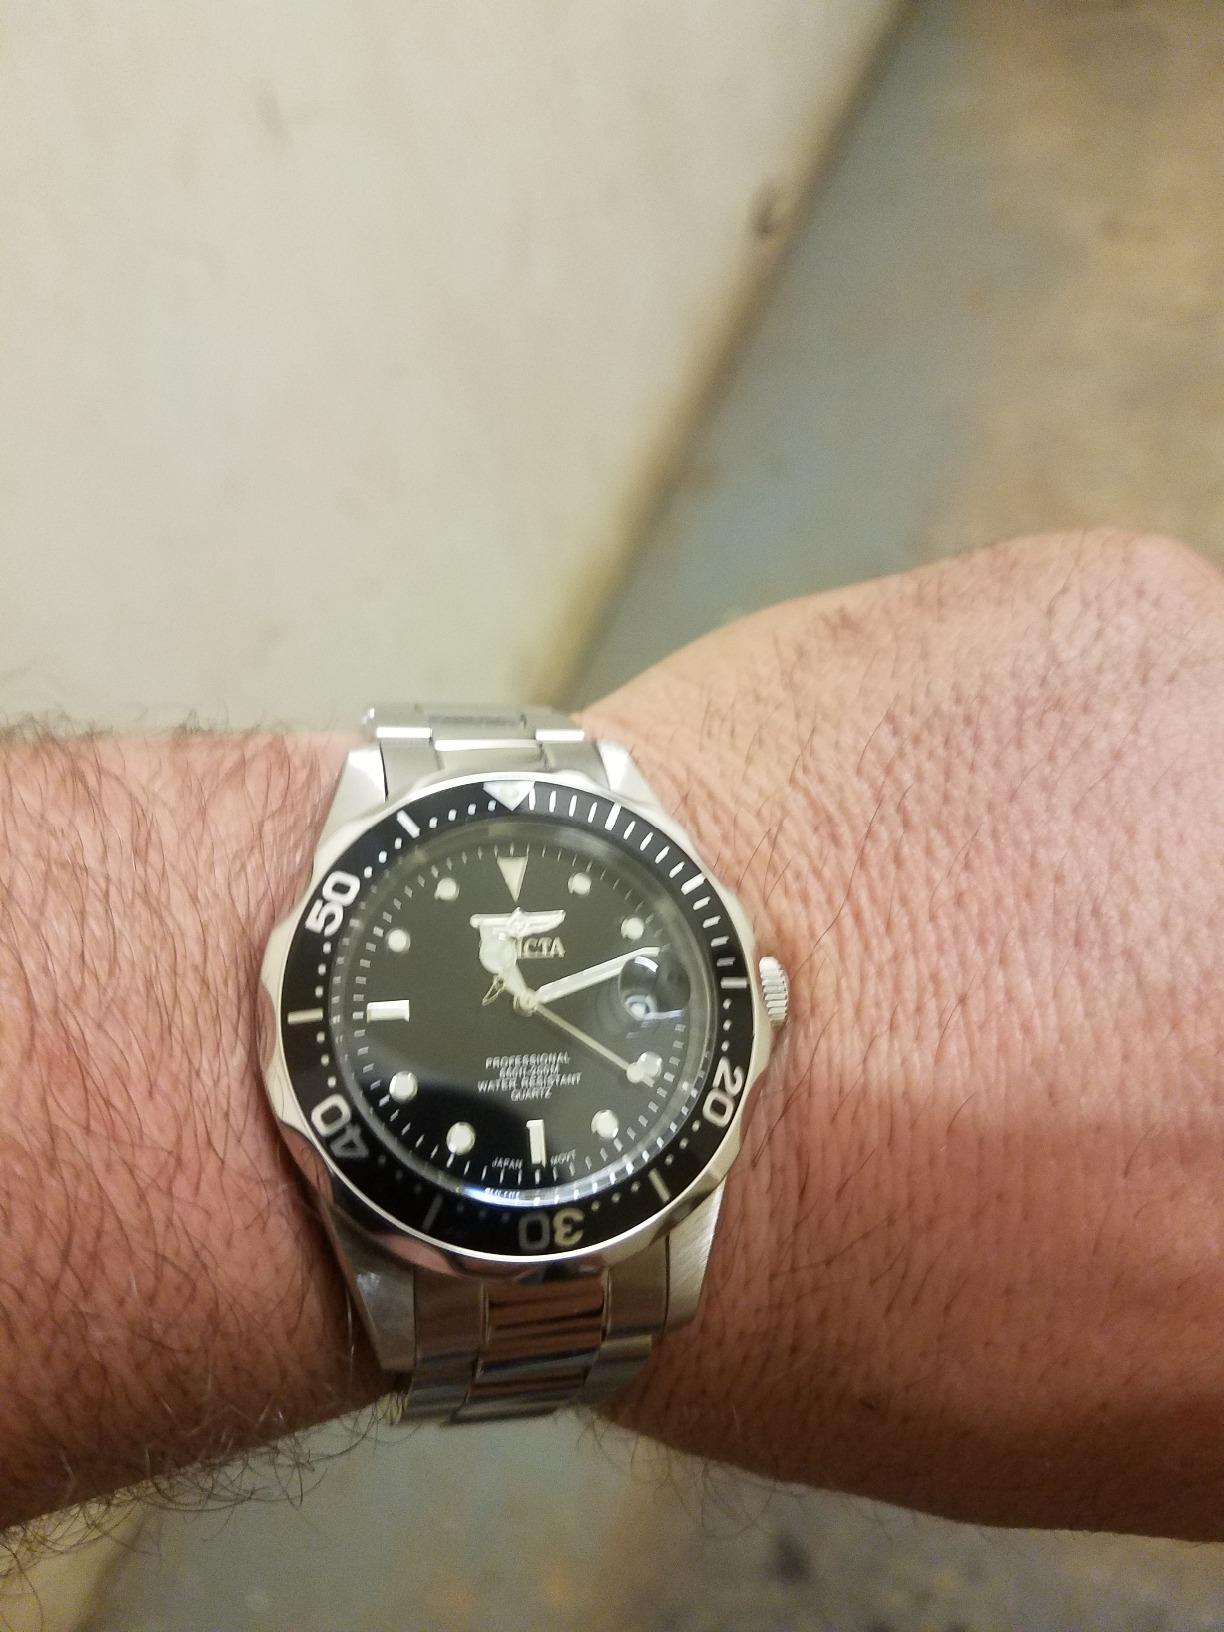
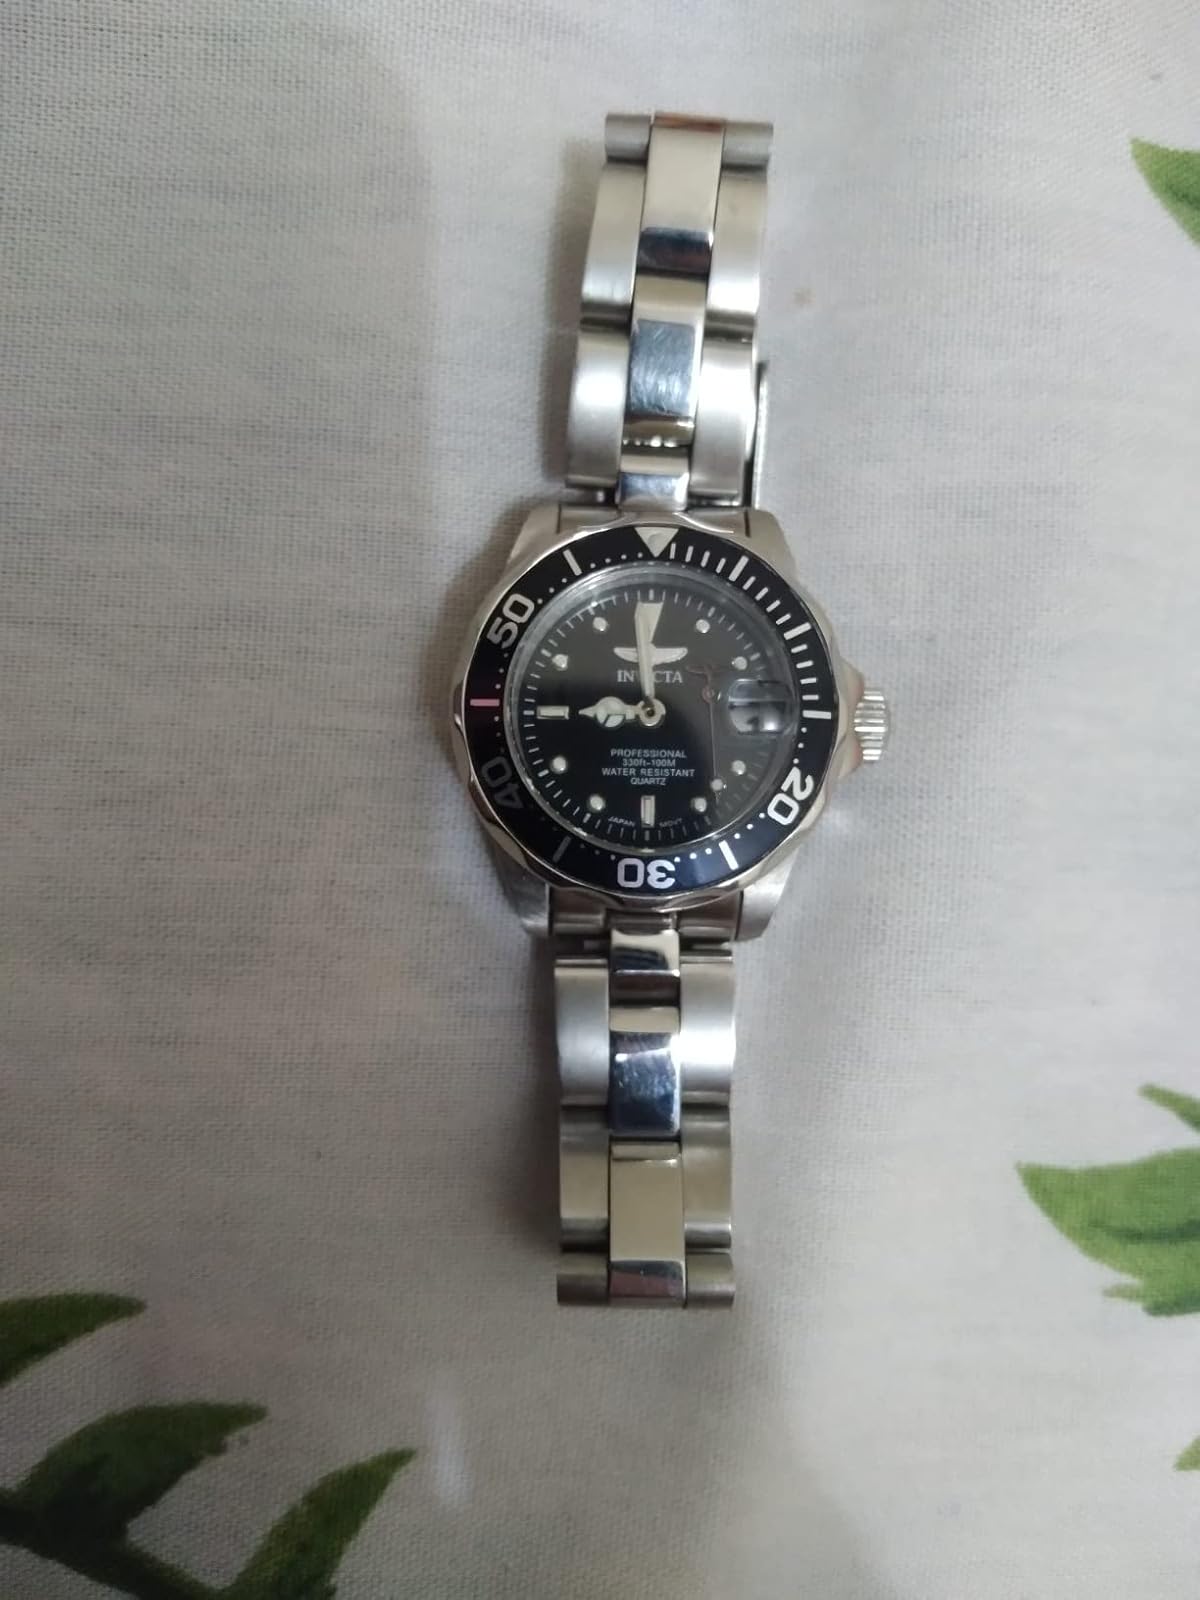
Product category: accessories_watch
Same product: yes